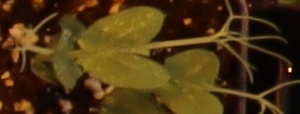
Label: Field Pea